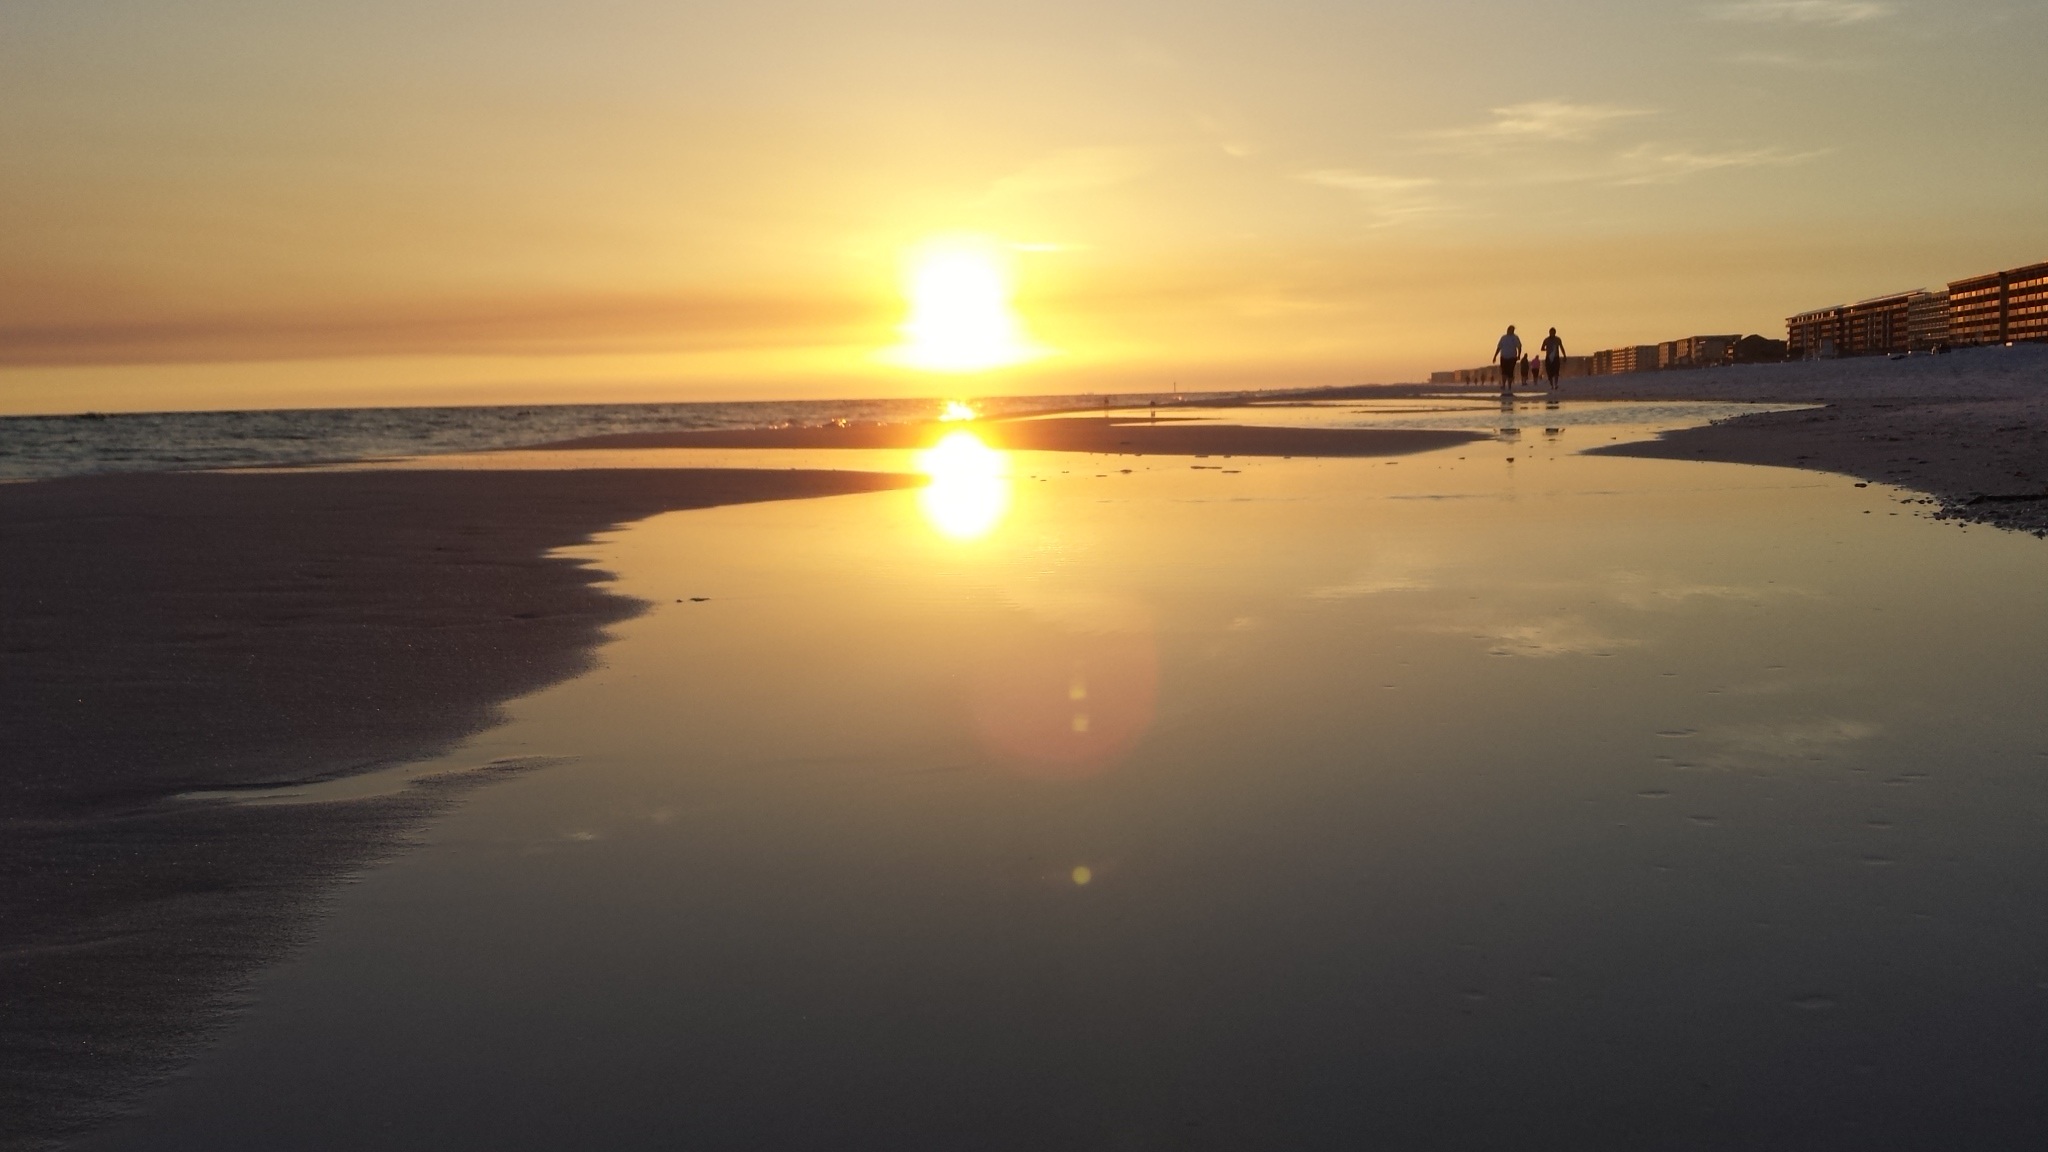
beach, sea, coast, water, sand, ocean, horizon, sun, sunrise, sunset, sunlight, morning, shore, wave, dawn, dusk, evening, reflection, bay, body of water, afterglow, atmospheric phenomenon, wind wave